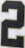
Number: 2